Swimming pool

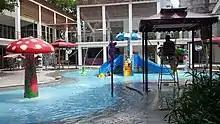
Children's pool at the SaiGaau Swimming Pool

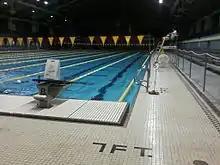
Racing pool at the University of Minnesota

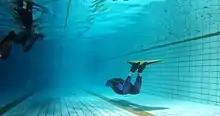
Pool tiles' longer rectangular edges may be parallel to the pool's long sides to help swimmers orient themselves.

Public pools are often part of a larger leisure center or recreational complex. These centres often have more than one pool, such as an indoor heated pool, an outdoor (chlorinated, saltwater or ozonated) pool which may be heated or unheated, a shallower children's pool, and a paddling pool for toddlers and infants. There may also be a sauna and one or more hot tubs or spa pools ("jacuzzis").